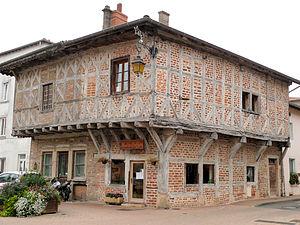
Saint-Trivier-sur-Moignans - Maison à colombage
Saint-Trivier-sur-Moignans – autrefois « Saint-Trivier-en-Dombes », son ancien nom – est une commune française, chef-lieu de canton de l'Ain, située à 32 km au sud-est de Mâcon.